Cemetery

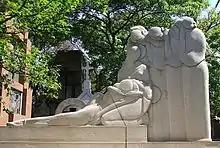
An artwork in a tomb by Victor Brecheret in Cemitério da Consolação, an example of monumental cemetery in São Paulo, Brazil.

There are a number of different styles of cemetery in use. Many cemeteries have areas based on different styles, reflecting the diversity of cultural practices around death and how it changes over time.